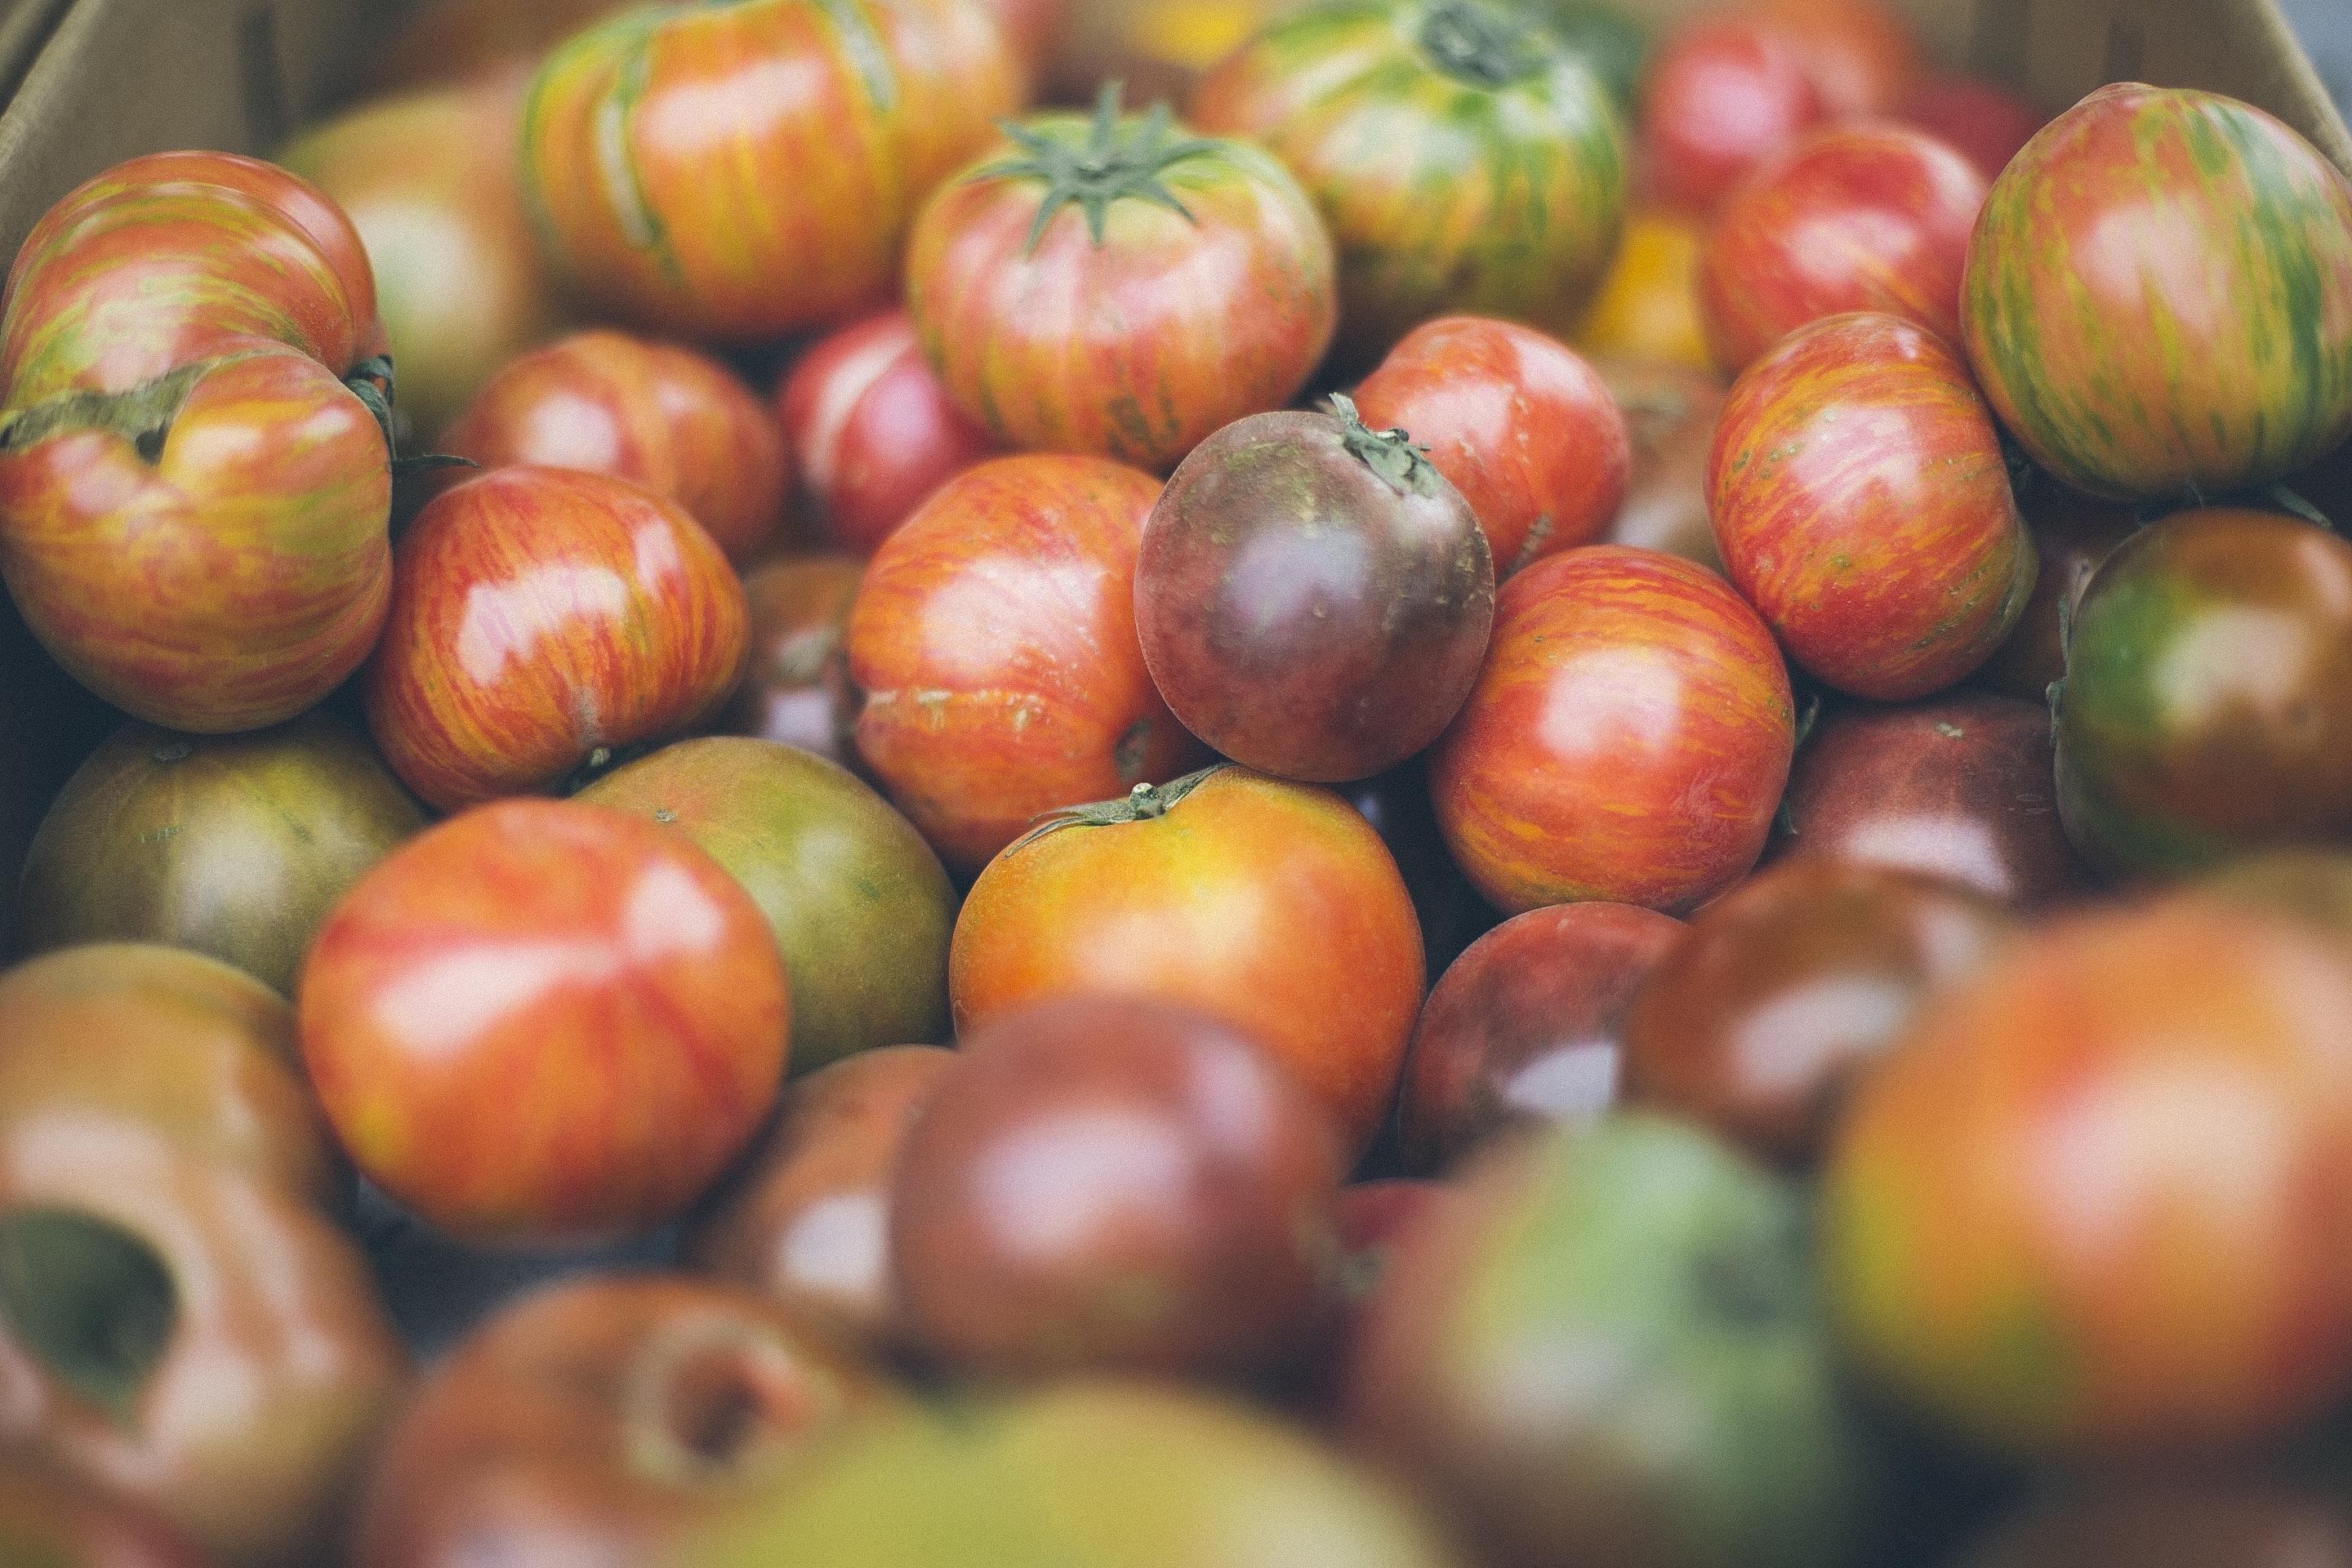
plant, fruit, flower, food, produce, vegetable, tomato, tomatoes, flowering plant, land plant, potato and tomato genus